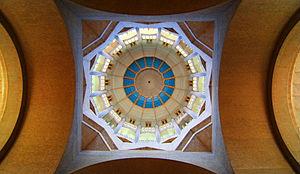
Vue du dessous du dome de la basilique de Koekelberg
La basilique du Sacré-Cœur de Koekelberg, est un édifice religieux catholique sis sur le plateau de Koekelberg à Bruxelles. Conçue au début du XXe siècle comme monument national et, après la Première Guerre mondiale, comme centre de pèlerinage au Sacré-Cœur, la basilique de style « Art déco » ne fut formellement consacrée que le 13 et 14 octobre 1951